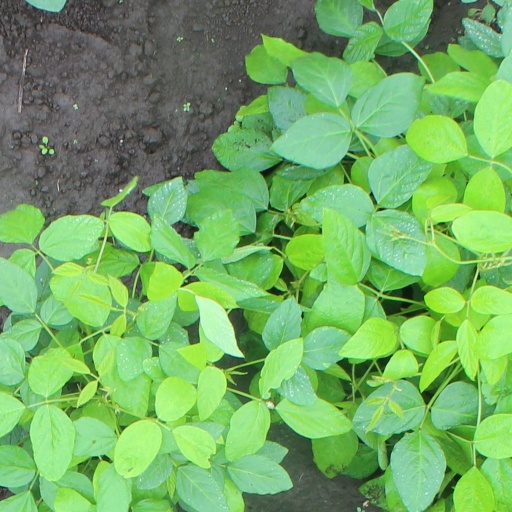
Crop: soybean